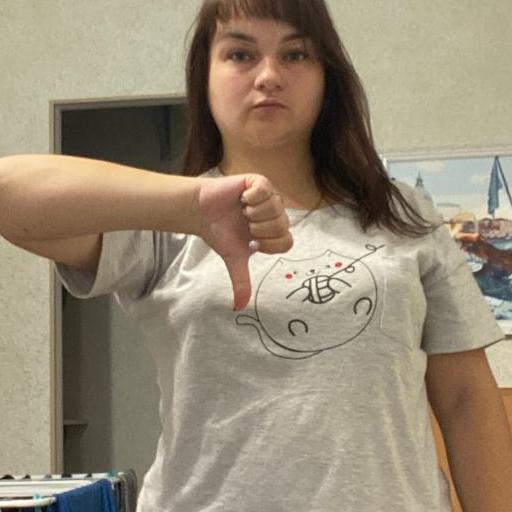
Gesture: dislike